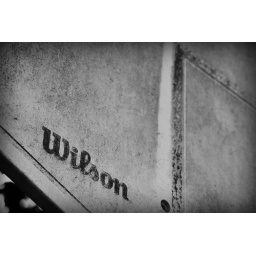
Ahh the days of playing basket ball in the driveway...